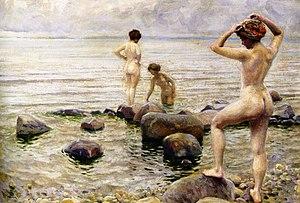
Paul Gustav Fischer, né le 22 juillet 1860 à Copenhague et mort le 1ᵉʳ mai 1934 à Gentofte, dans la région de l’Hovedstaden au Danemark, est un peintre danois. Son nom est parfois orthographié Paul Gustave Fischer ou Poul Gustav Fischer et ses travaux mentionnés sous le nom raccourci de Paul Fischer. Il est principalement connu pour ses peintures issues du mouvement réaliste et a connu son apogée au début du XXe siècle.